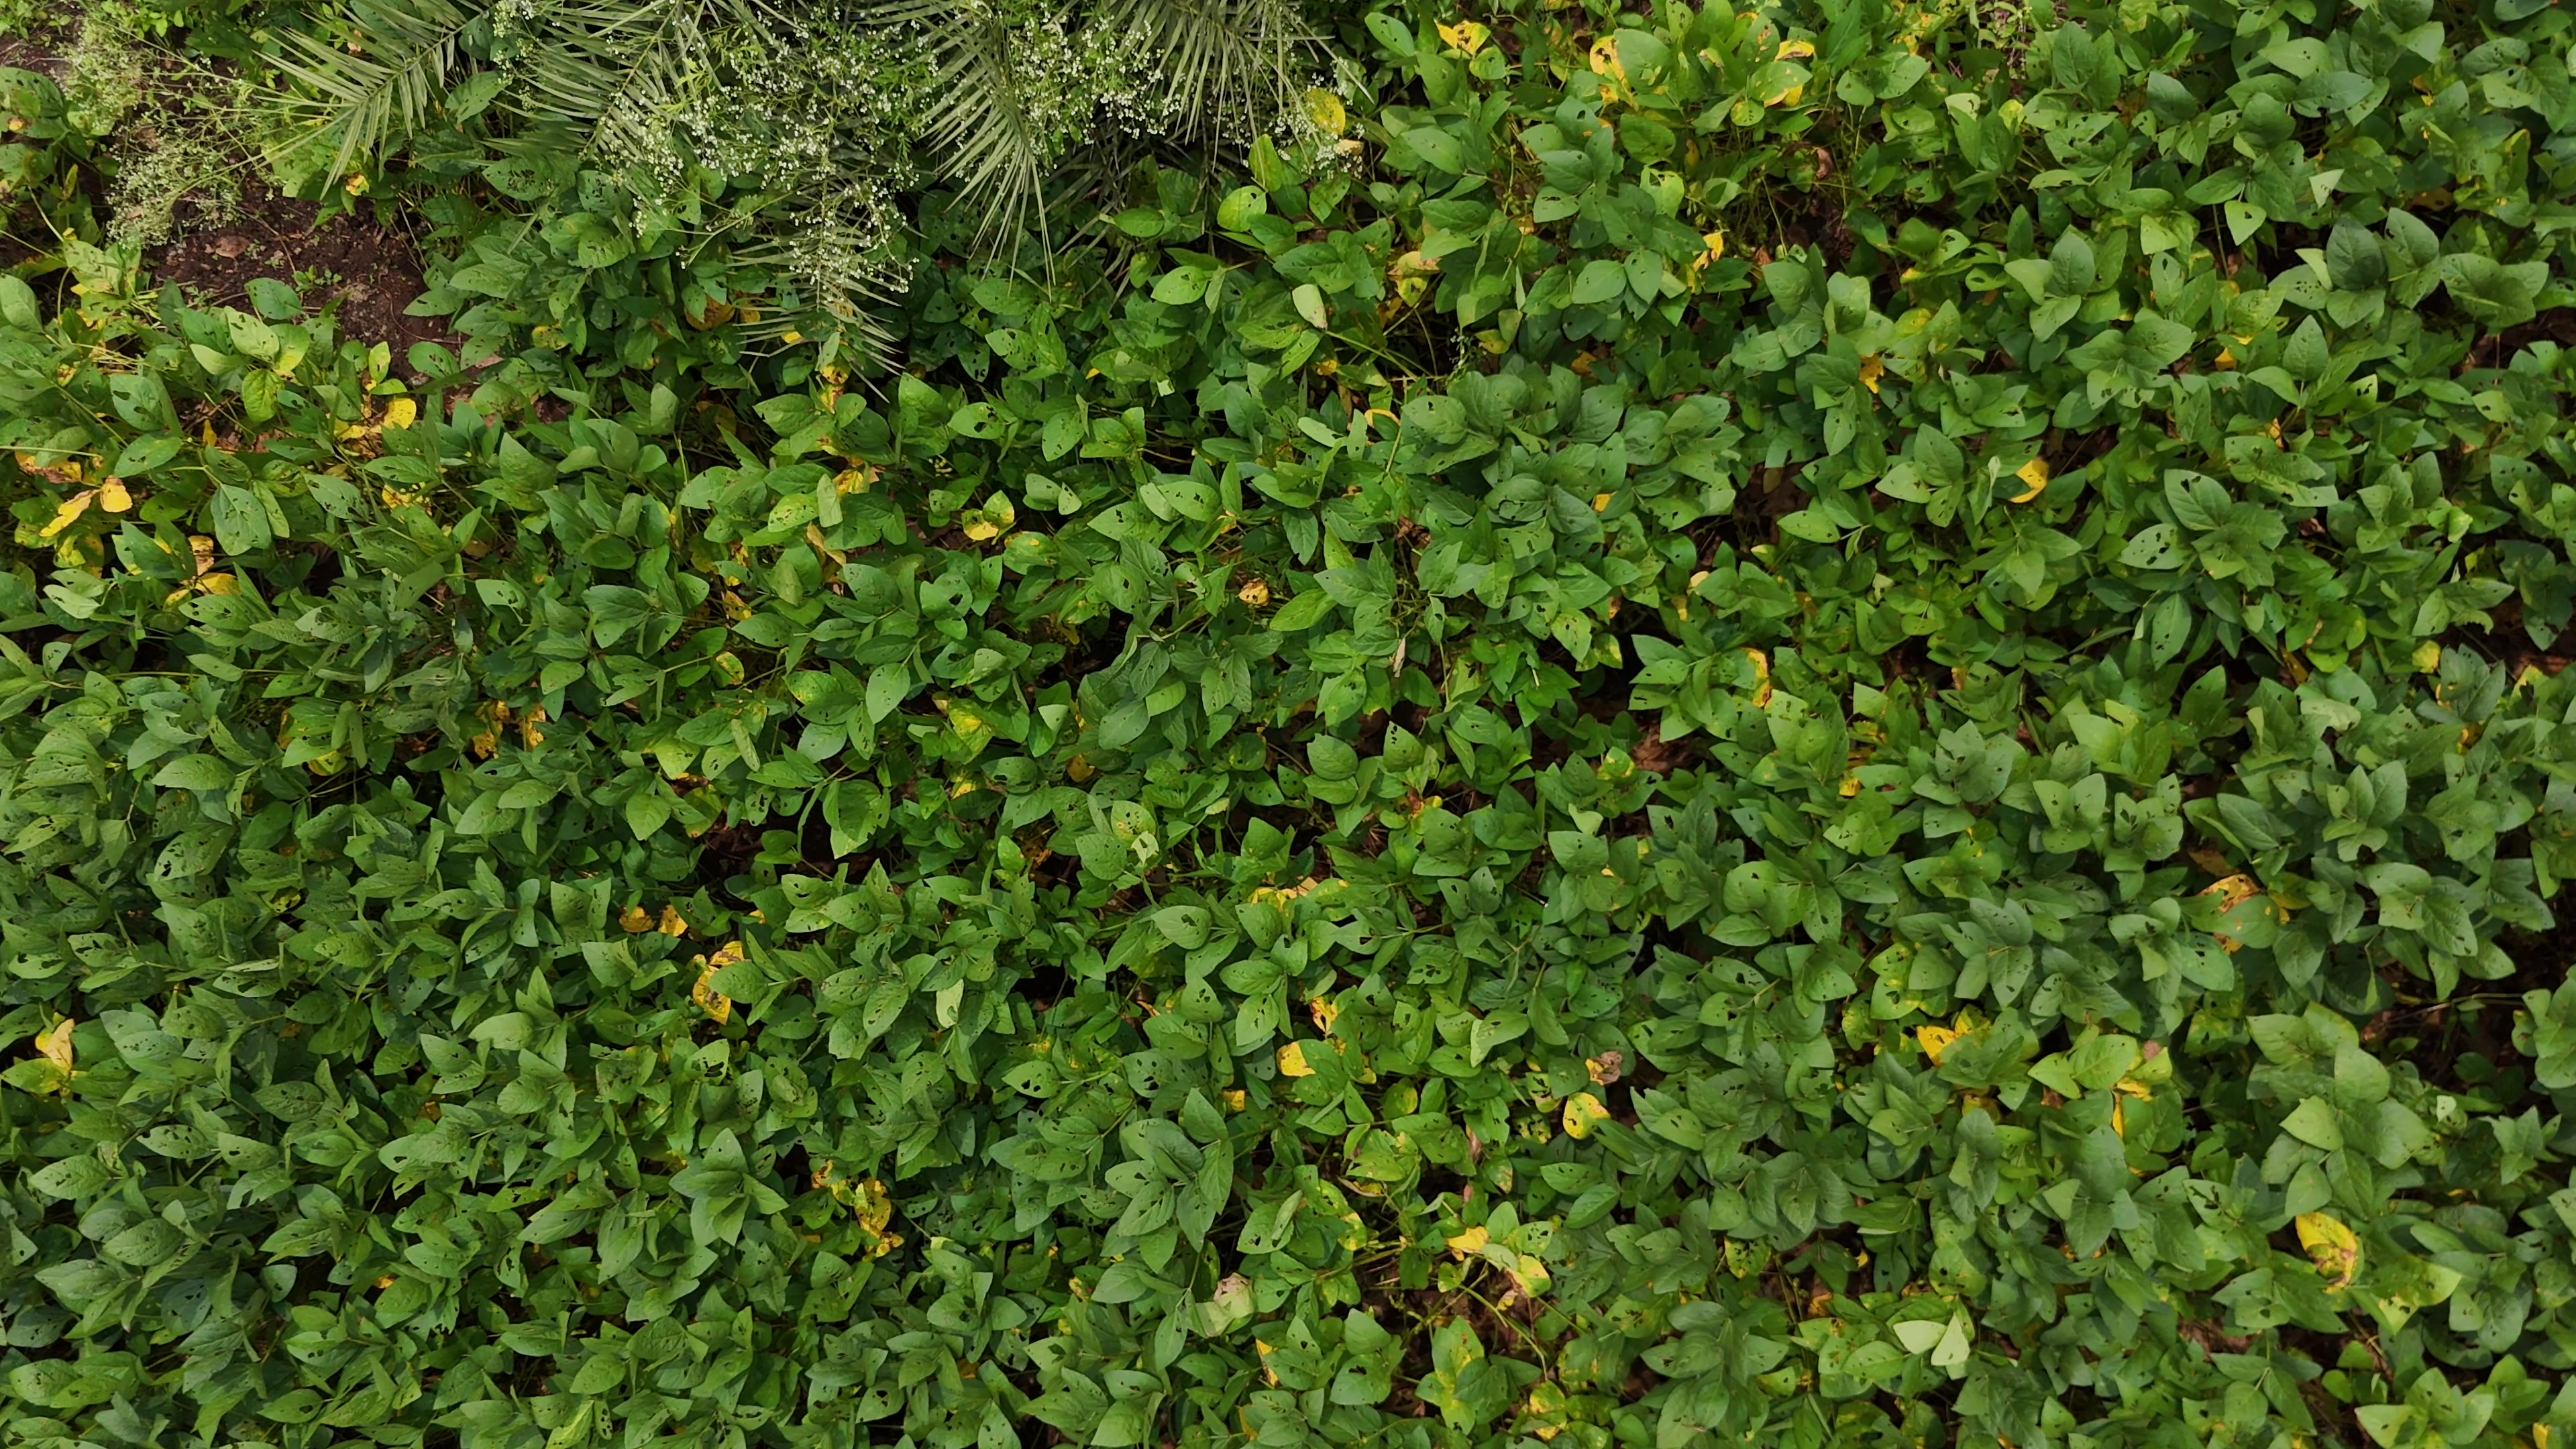
Label: Rust